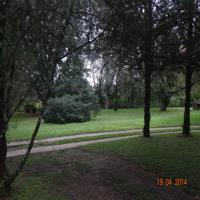
Weather: cloudy or overcast